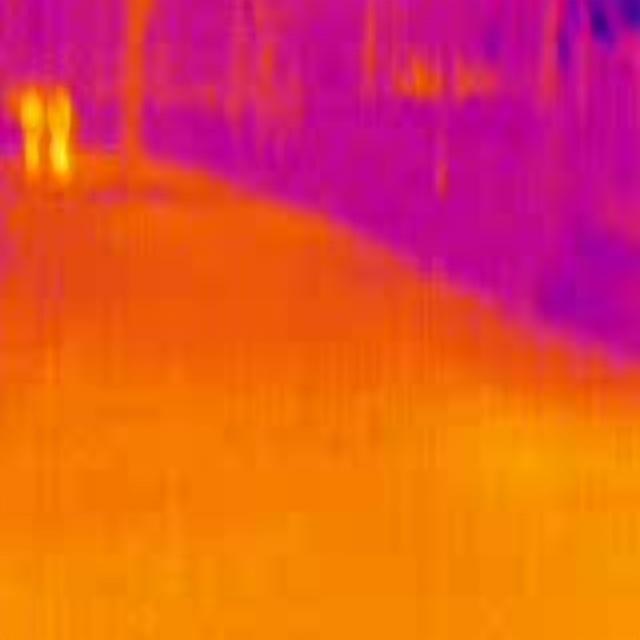
Detected objects:
label: person
label: person